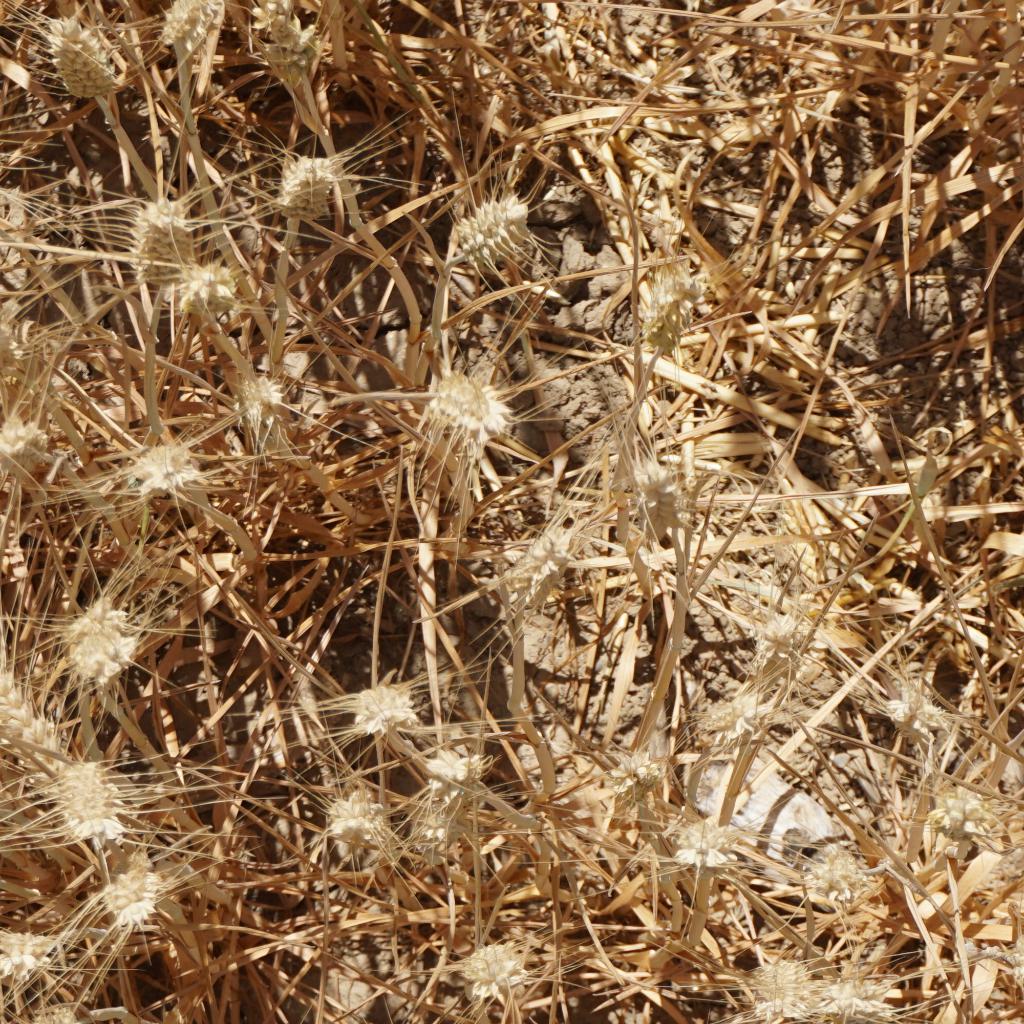
Country: France
Location: Gréoux
Wheat development stage: Filling - Ripening